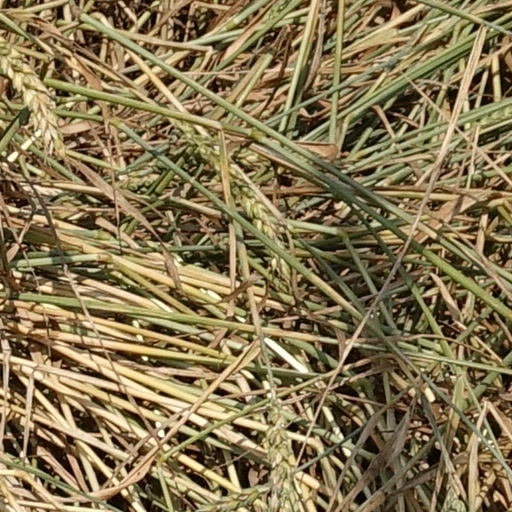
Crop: wheat